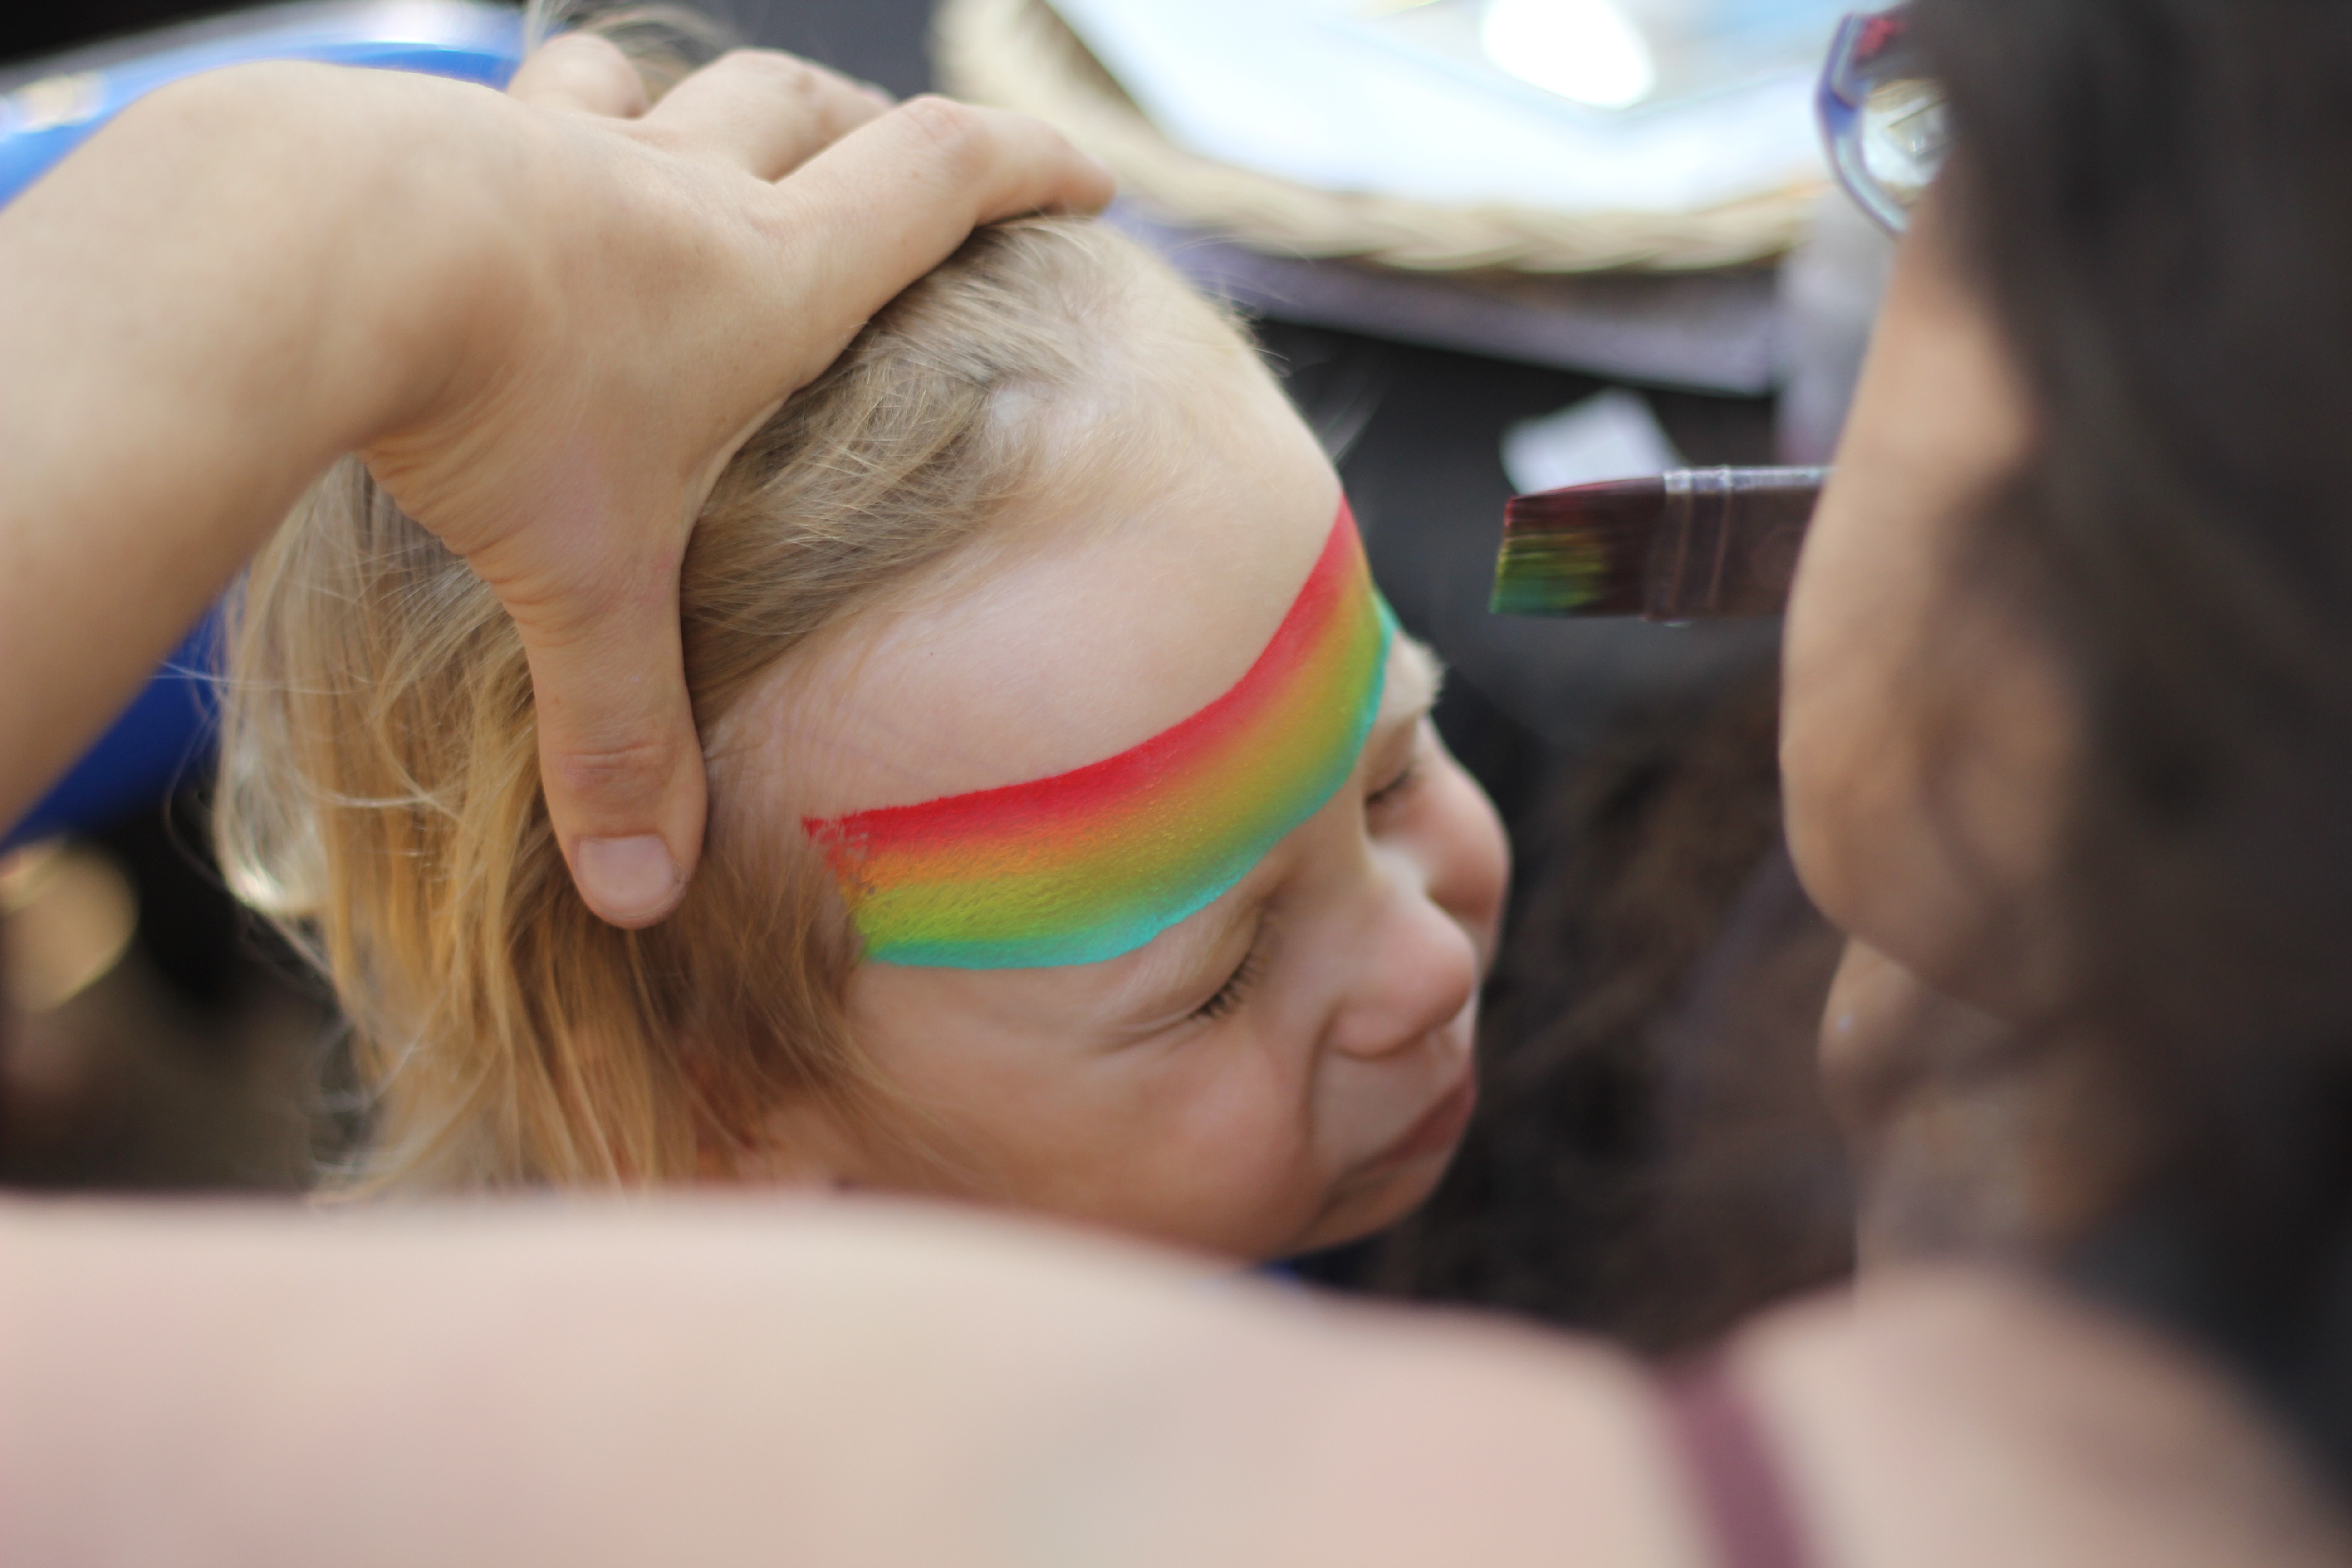
kid, color, child, facial expression, childhood, smile, close up, face paint, face, rainbow, fun, infant, eye, glasses, head, party, skin, beauty, organ, interaction